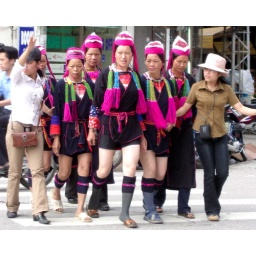
Local guides were helping this group of performers, from the Sapa hill tribes, I believe, cross the street in Hanoi.